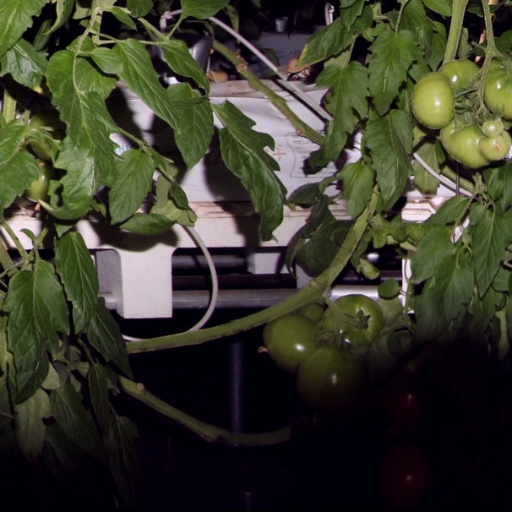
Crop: tomato